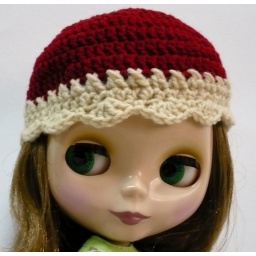
Blythe girl looks demure in this maroon crocheted hat with sand-color scallop edging :)